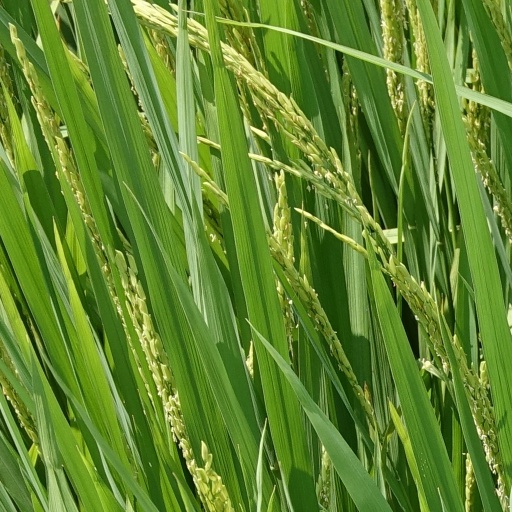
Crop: rice